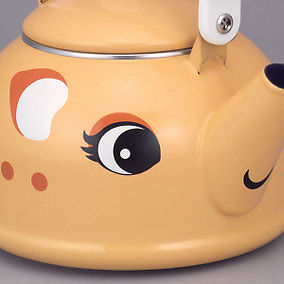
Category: kettle